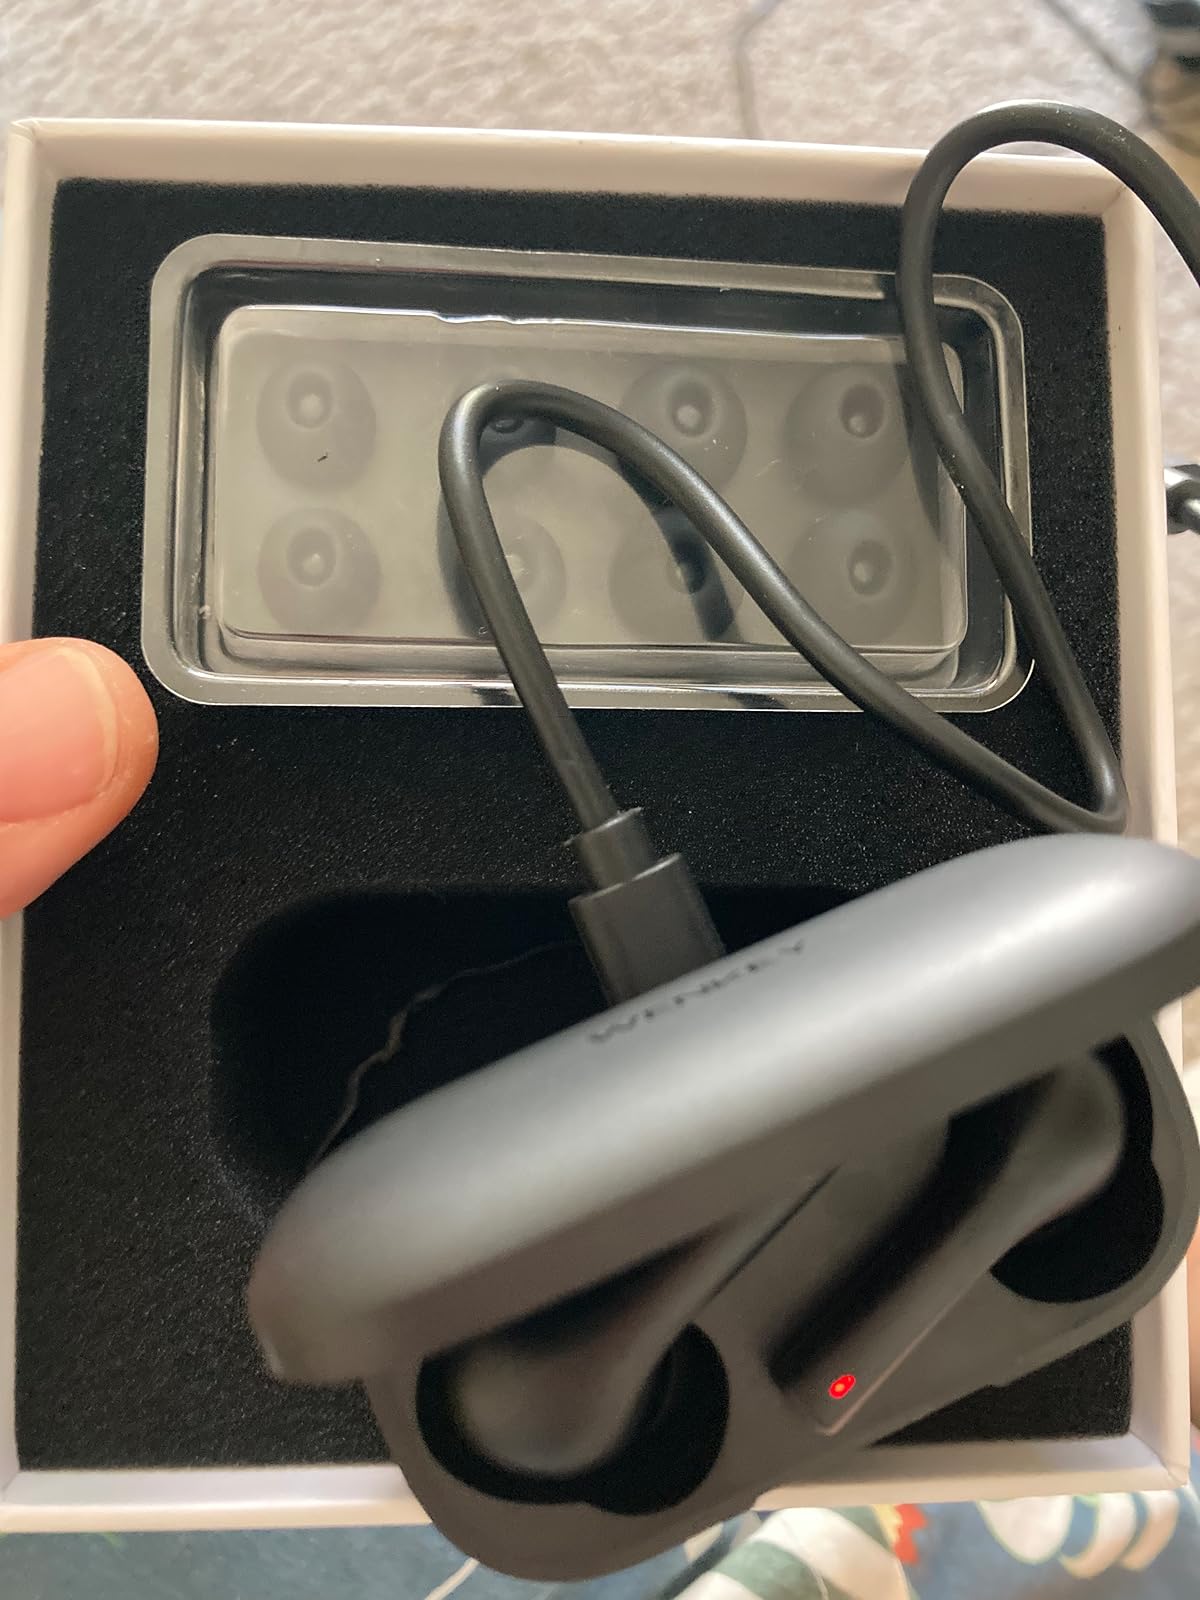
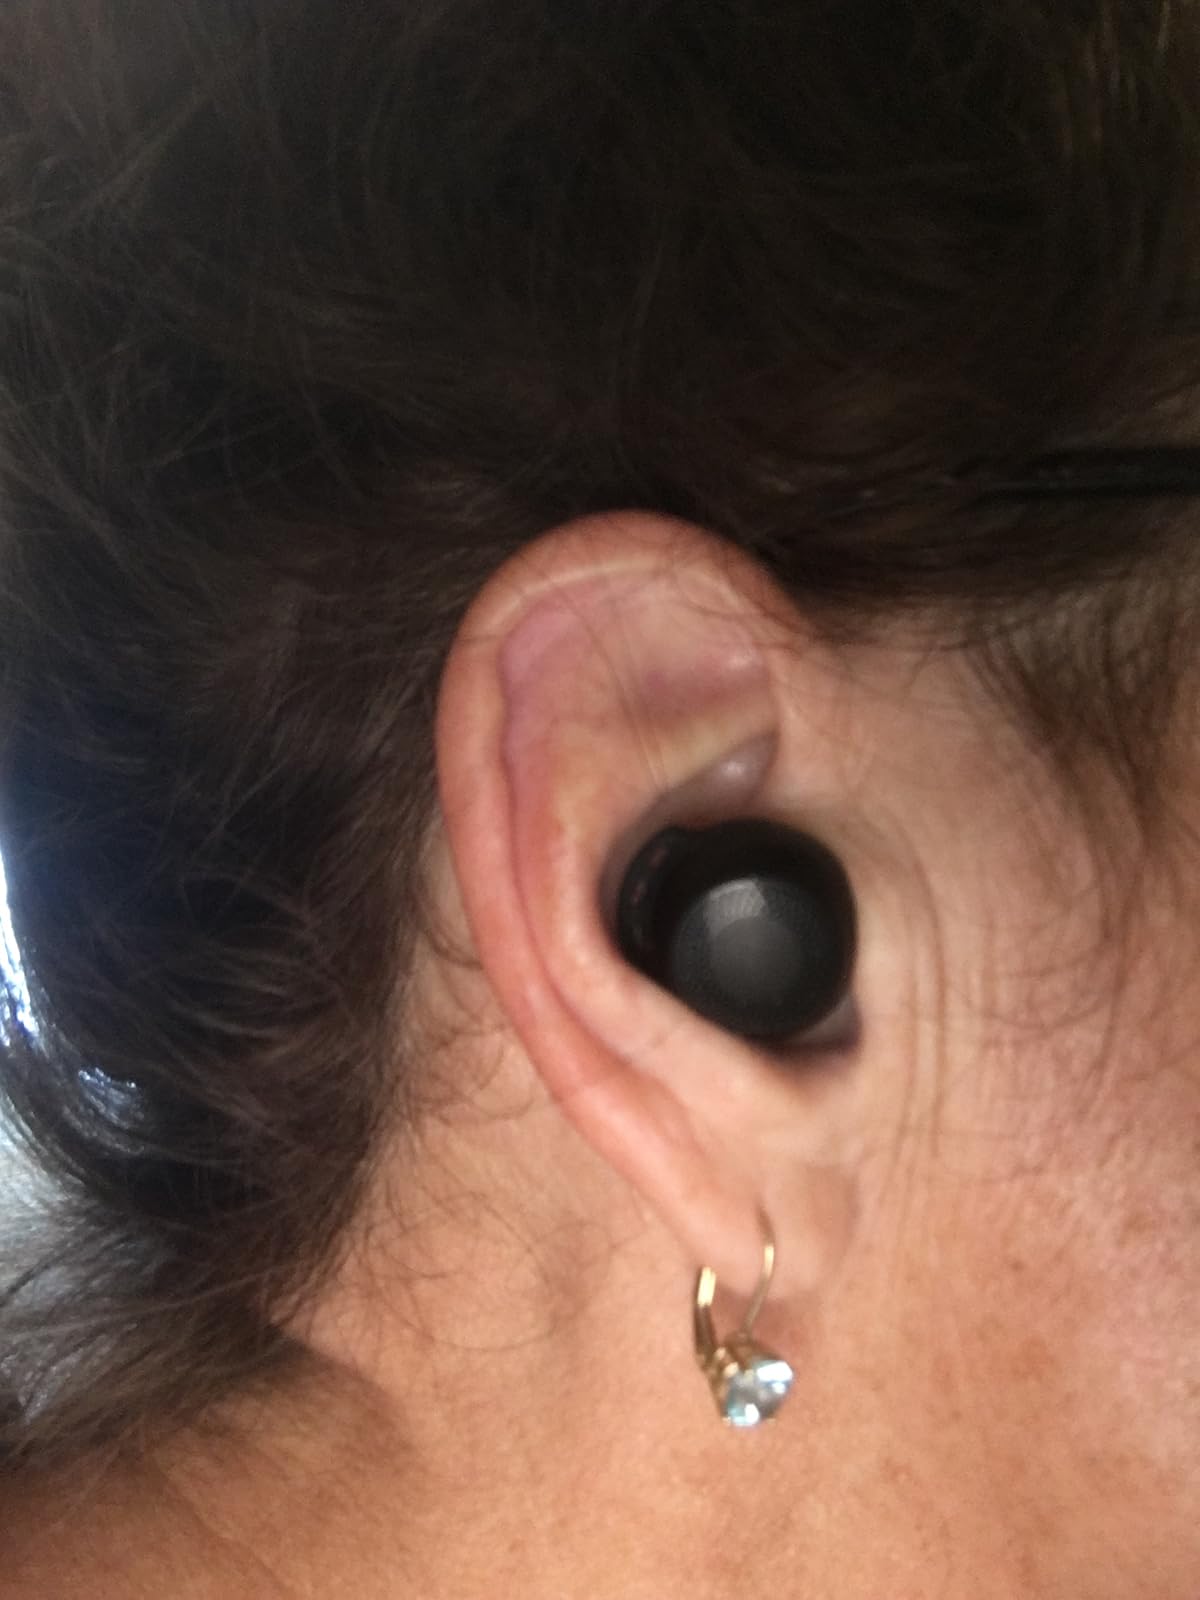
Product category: earbuds
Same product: no